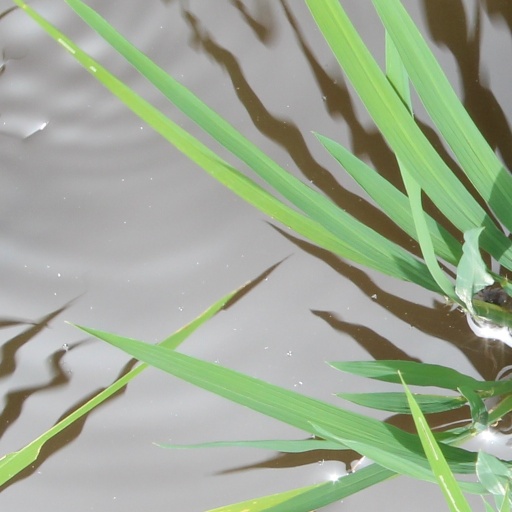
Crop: rice